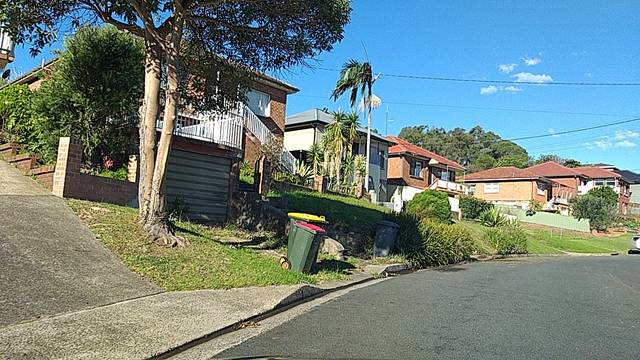
Region: Australia
Coordinates: -34.483, 150.892